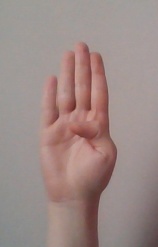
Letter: kaaf